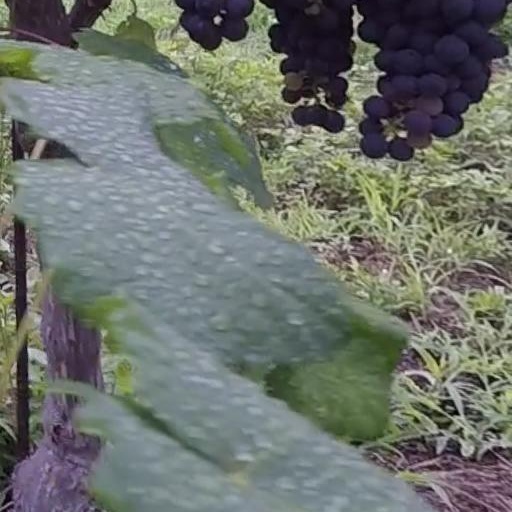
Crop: grape